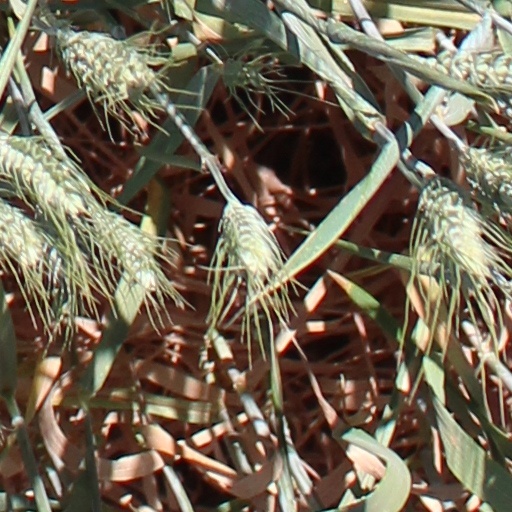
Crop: wheat